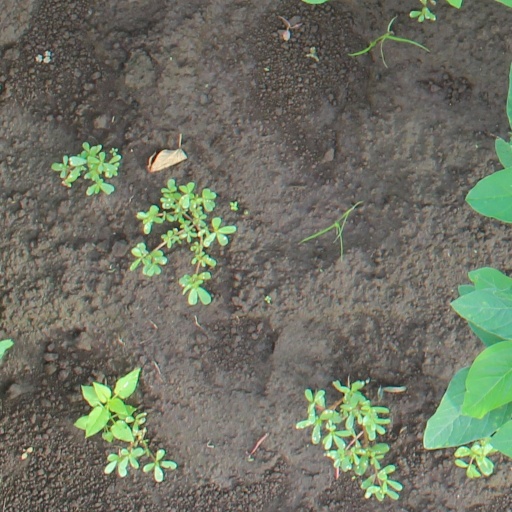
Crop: soybean